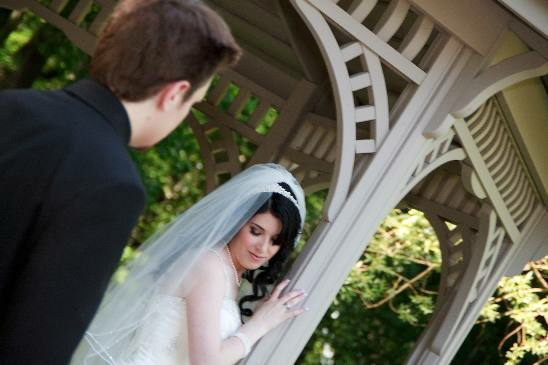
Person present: Yes